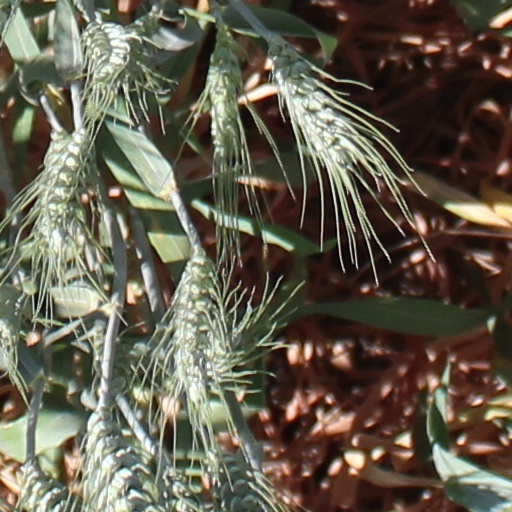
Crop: wheat